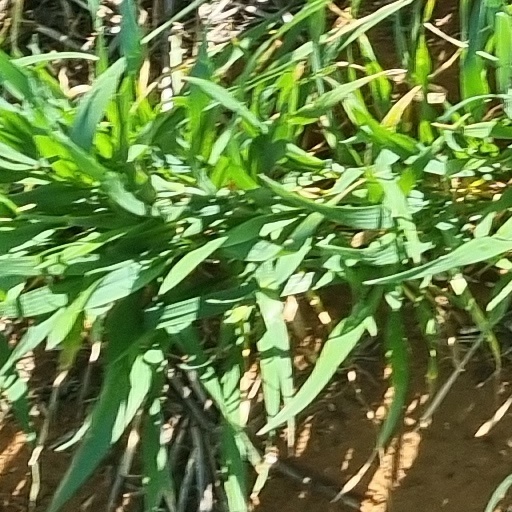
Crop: wheat